Eye of the Devil

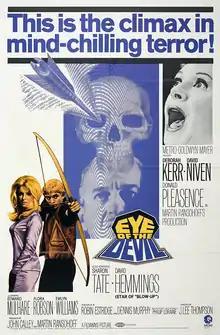
Theatrical release poster

Eye of the Devil, also known by its working title 13 or Thirteen, is a 1966 British mystery horror film directed by J. Lee Thompson and starring Deborah Kerr, David Niven, Donald Pleasence and Sharon Tate. Adapted from the 1964 novel "Day of the Arrow" by Philip Loraine, the movie is set in rural France. It was shot at the Château de Hautefort and in England. The film's plot concerns a family inheritance of an estate shrouded by a mysterious and highly ritualistic veil of secrets, and the investigation that follows in trying to uncover the meaning of these ominous peculiarities.